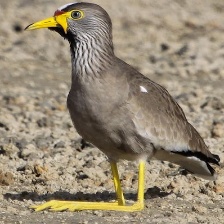
Species: WATTLED LAPWING
Scientific name: VANELLUS INDICUS